PSLV-C3

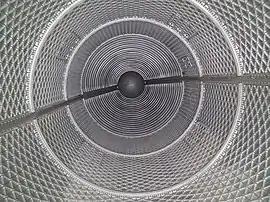
Heat shield of PSLV displayed at HAL heritage center.

PSLV-C3 was launched at 10:23 a.m. IST on 22 October 2001 from Satish Dhawan Space Centre (then called "Sriharikota Launching Range"). The mission was planned with pre-flight prediction of covering overall distance of . The total flight time was 1658 seconds as PROBA was to be launched into an elliptical orbit after TES and BIRD were launched into a circular orbit. The orbit raise was done using the yaw RCS thrusters in off-modulated mode.